Frataraka

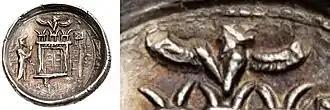
Faravahar on a coin of Vādfradād I (Autophradates I).

However, the coinage of the Fratarakas is very close to that of the Kings of Persis, which suggest the 2nd century BCE as a more probable period, after the rule of the Satrap of Persis Alexander. There is also no mention of a Persian uprising in the sources for the 3rd century BCE. On the contrary, various sources, such as the account of the visit of Antiochus III to the city of Antiochia in Persis in 205 BCE, as well as archaeological evidence, seem to suggest continuous Seleucid rule in the region. It seems that the area became independent from Seuleucid power between 200-150 BCE, before the Parthian conquest of the area. The first ruler of the Fratarakas would have been subordinate to the Seleucids (their coins are in the Seleucid weight standard, and some of their symbolism is related to the Seleucids, such as the holding of a Seuleucid scepter rather than an Achaemenid one), before obtaining some kind of independence from the time of Vahbarz or Vadfradad I (when their coinage starts to show a depiction of Khvarnah or Ahura Mazda on the reverse, on top of the fire temple).